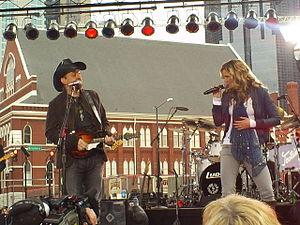
Sugarland est un groupe américain de musique country composé de Jennifer Nettles et Kristian Bush.